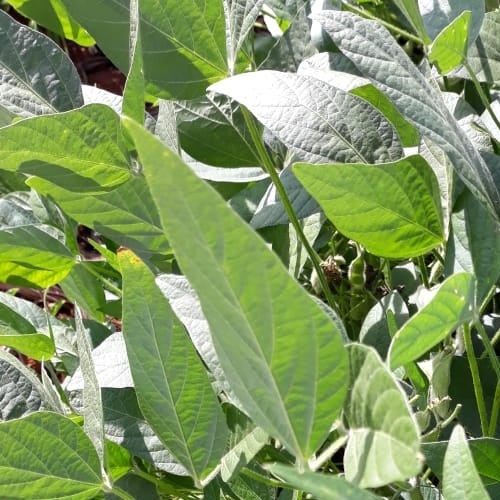
Label: Healthy